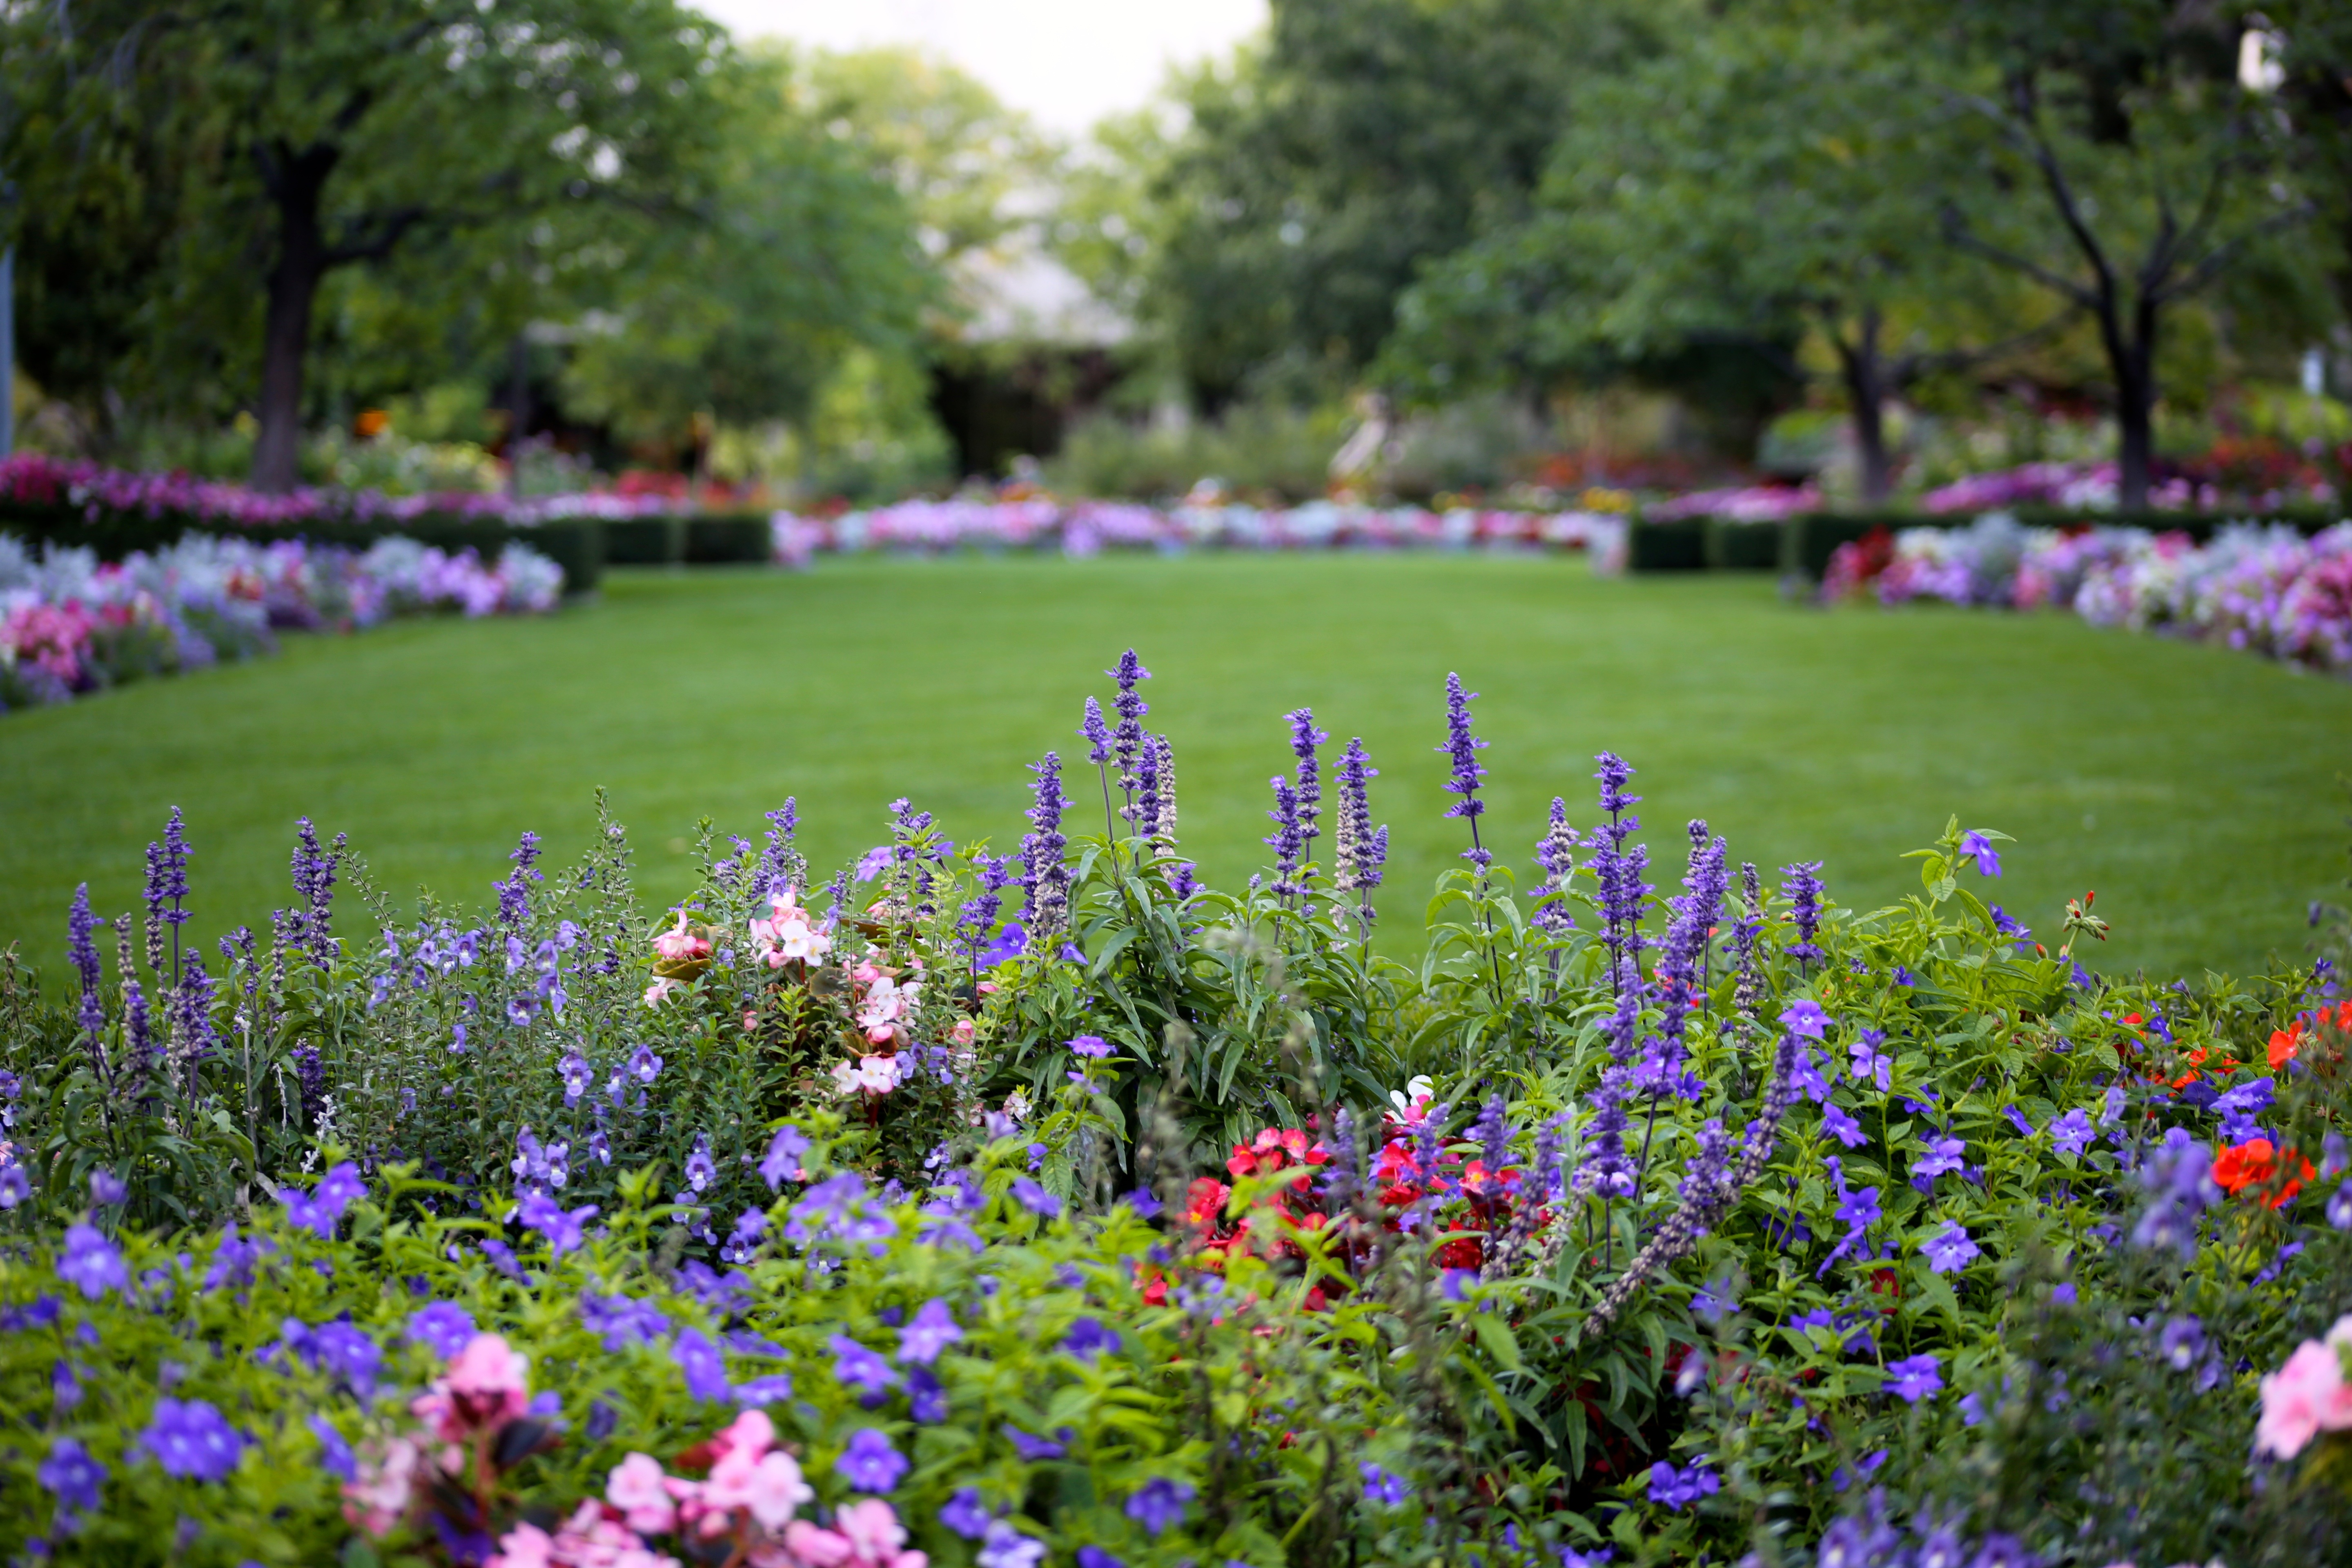
tree, nature, grass, outdoor, blossom, plant, white, lawn, meadow, stem, leaf, flower, petal, bloom, summer, floral, daisy, environment, bouquet, rose, decoration, spring, green, red, tropical, color, grow, natural, park, fresh, backyard, romance, romantic, botany, blooming, blue, colorful, garden, pink, bride, flora, season, botanical, freshness, wildflower, flowers, arrangement, sunny, happy, gardening, petals, decorative, shrub, bright, seasonal, elegant, flowerbed, pretty, botanical garden, woodland, yard, bud, elegance, blossoming, organic, botanic, decorate, alive, annual plant